A Fantastic Woman

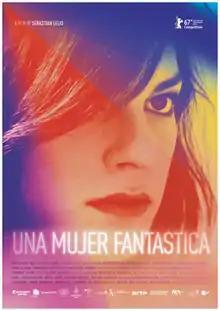
Theatrical release poster

A Fantastic Woman is a 2017 drama film directed by Sebastián Lelio, written by Lelio and Gonzalo Maza. Produced by Juan de Dios and Pablo Larraín, the film stars Daniela Vega and Francisco Reyes. It won the Academy Award for Best Foreign Language Film at the 90th Oscars and nominated for the Golden Bear at the 67th Berlin International Film Festival.